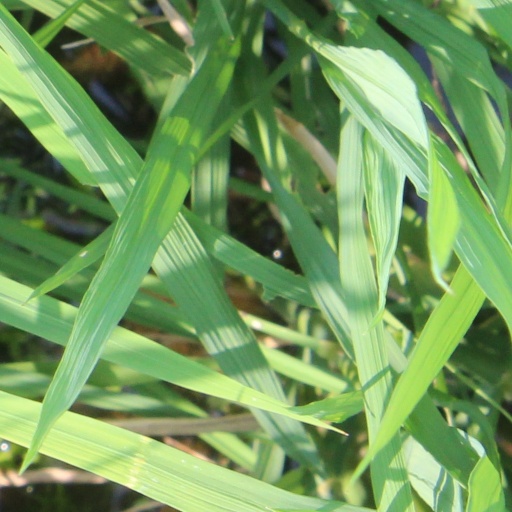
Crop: rice